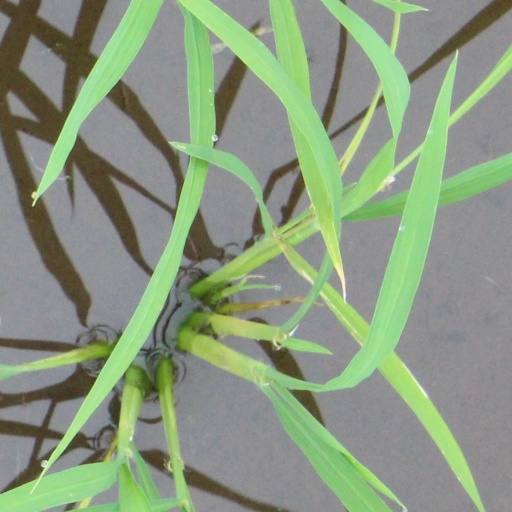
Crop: rice